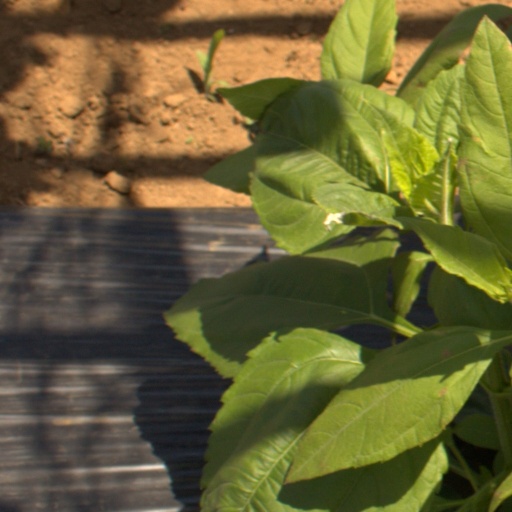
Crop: Jerusalem artichoke